2009 WNBA draft

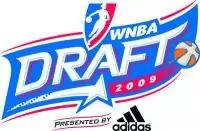

The 2009 WNBA draft is the league's annual process for determining which teams receive the rights to negotiate with players entering the league. The draft was held on April 9, 2009. The first round was shown on ESPN2 (in HD for the first time ever) at 3:00pm ET, while the second and third rounds were shown on ESPNU and NBA TV at 4:00pm.